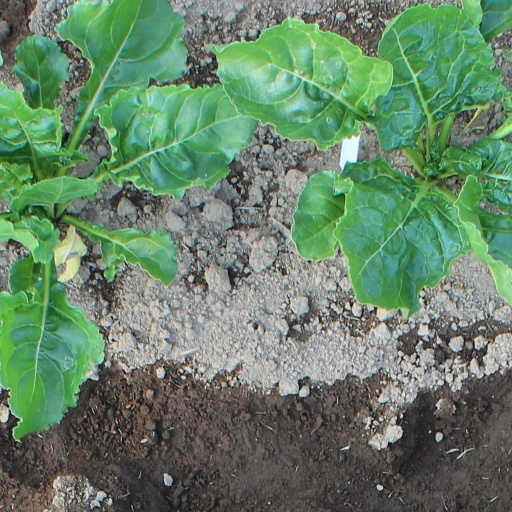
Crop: sugar beet